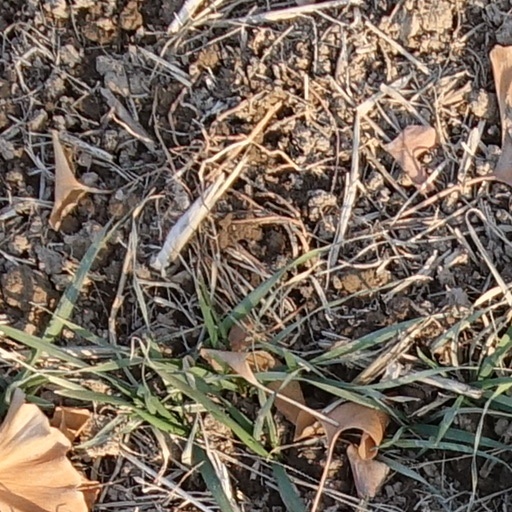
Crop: wheat